Line 2 (São Paulo Metro)

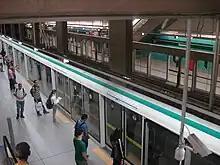
Sacomã Station is one of the most modern metro stations in Latin America.

The Santos-Imigrantes station is semi-elevated with metal and concrete structures that support the roof of the station. The Santuário Nossa Senhora de Fátima-Sumaré station is elevated and situated in a valley (under the Dr. Arnold viaduct). The Tamanduateí station is elevated with concrete structures mixed with metal, supporting the arched ceiling. All other stations are underground. The Trianon-Masp, Consolação, Brigadeiro, Ana Rosa, Chácara Klabin, and Santos-Imigrantes stations are composed of island platforms. The other station use the more common side platforms.